Islamic University of Science & Technology

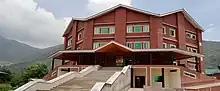
Rumi Library IUST

Central library of IUST incepted its operations in 2005 at the academic block of the University and subsequently in 2010 from Skill and Enhancement Training (SET) building. It is now housed in octagonal shaped structure. It has been named as “Rumi Library”. Ground floor of it is housing mini conference cum meeting hall, space for cafeteria and other sections. It has about 50,000 books. It subscribes to about 65 Print journals/magazines and has access to over 12000 journals. In addition, Rumi Library subscribes to 14 leading national as well as local newspapers. It has a “Book Bank” facility for needy and meritorious students. It maintains “Career Corner” with 638 books for resource seekers.